Oku Station (Tokyo)

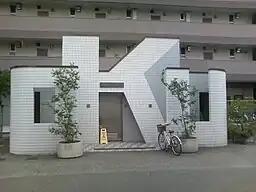
Public toilet located outside of Oku Station stylized to look like "OKU" in uppercase, July 2007

Oku Station is located north of various train stabling tracks for the Tohoku Main Line and Tōhoku Shinkansen. It is also close to: